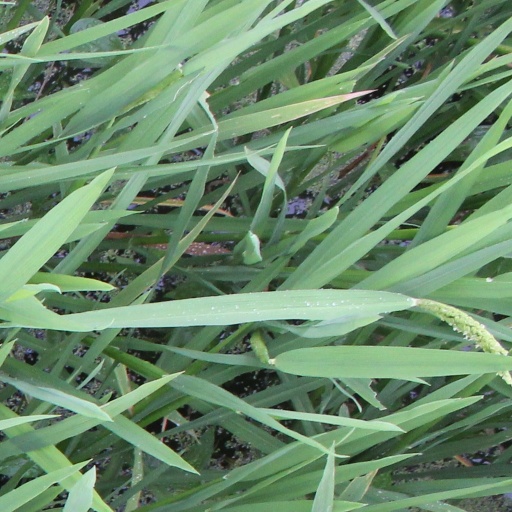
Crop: rice